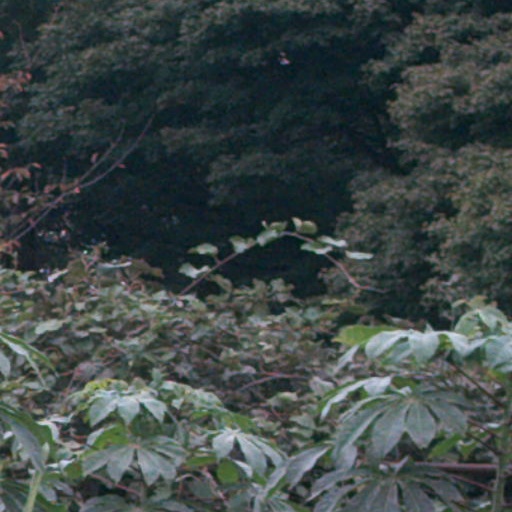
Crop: cassava